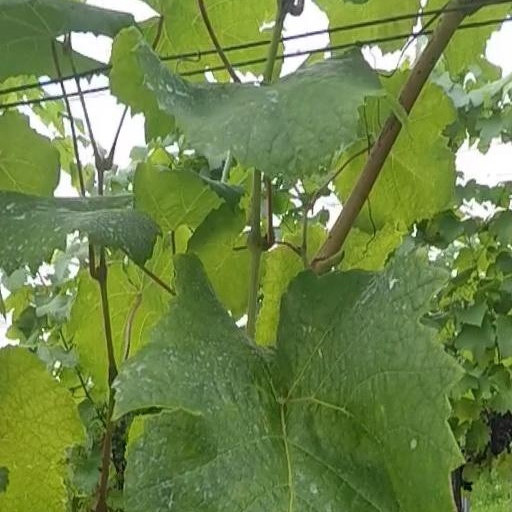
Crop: grape